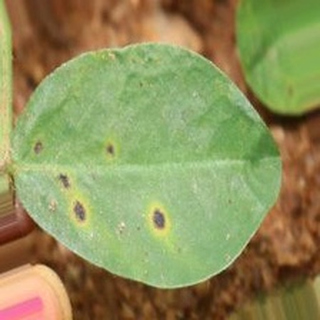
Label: groundnut_early_leaf_spot